Australia and the Indonesian occupation of East Timor

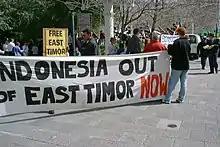
Demonstration in support of East Timorese independence in Perth (1999)

While the Government continued to recognise the annexation of East Timor during this period, there was a large amount of support for East Timorese self-determination by the Australian public. In particular, the Catholic Church, Unions, the Communist Party of Australia and East Timorese living in Australia worked together to protest against the issue.